Hans Martin Sutermeister

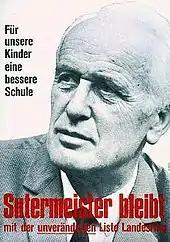
Of the Swiss Posters Collection: Sutermeister's election poster for the Bernese Gemeinderat, 1971.

In the 1960s, Sutermeister became interested in forensic pathology, and began to involve himself in investigating and attempting to right miscarriages of justice. He traveled widely and wrote analyses on false recognition, intimidation by prison inmates, uncritical acceptance of expert testimony, suggestibility and emotionalism in jurors and psychological errors by judges. His book "Summa Iniuria", which treats hundreds of cases, is one of the most thorough German-language works in the field. He concerned himself particularly with the case of Pierre Jaccoud, whom he was convinced had been wrongly convicted of murdering Charles Zumbach based on faulty forensic work. At one point Pierre Hegg, the head of the police criminological laboratory, sued him for defamation. His efforts on behalf of Jaccoud made him a prominent and effective opponent of courtroom injustice, and he went so far as to assemble the funds to hire Horace Mastronardi and other lawyers to appeal Jaccoud's conviction. Despite his efforts, the case was never reopened.